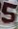
Number: 5